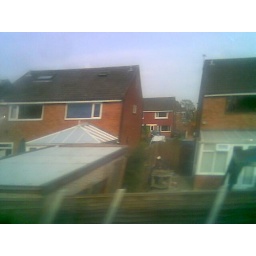
camera phone photo....some houses by the railway side, taken from the train at high speed, photo taken 4th May 5.49pm